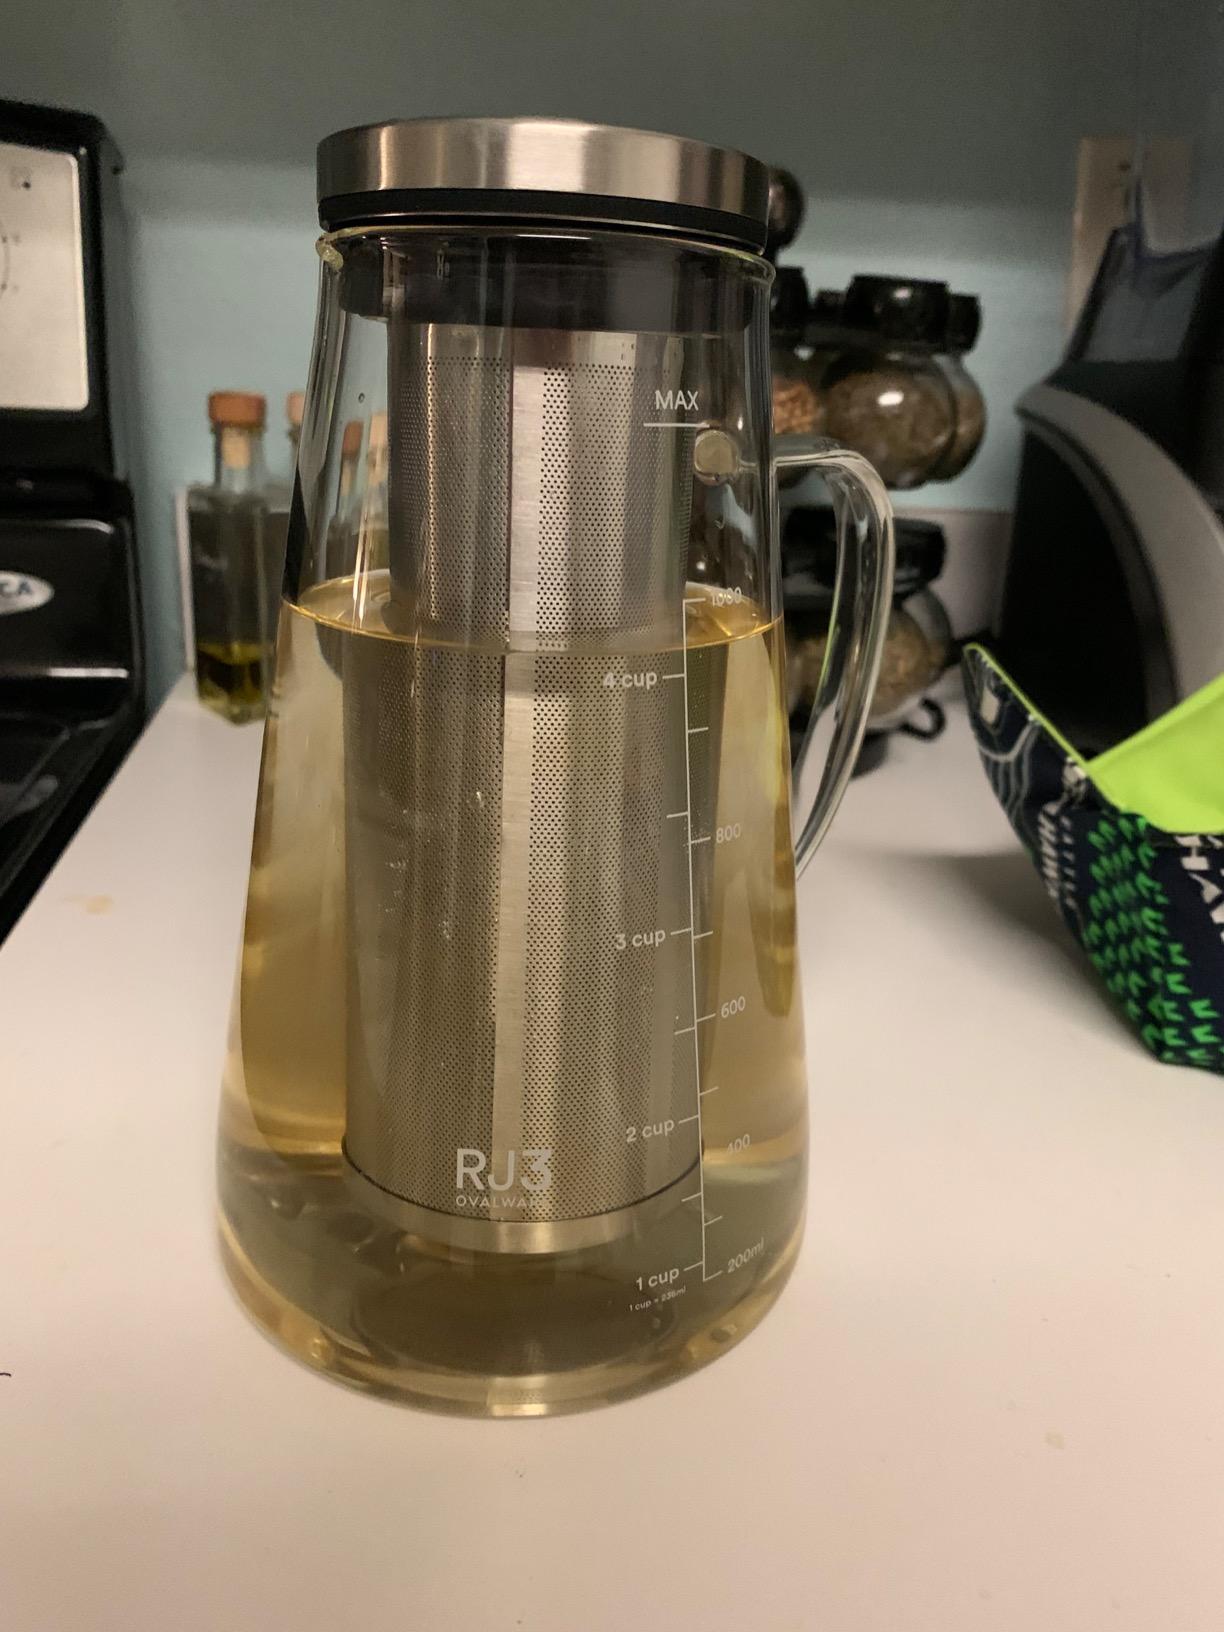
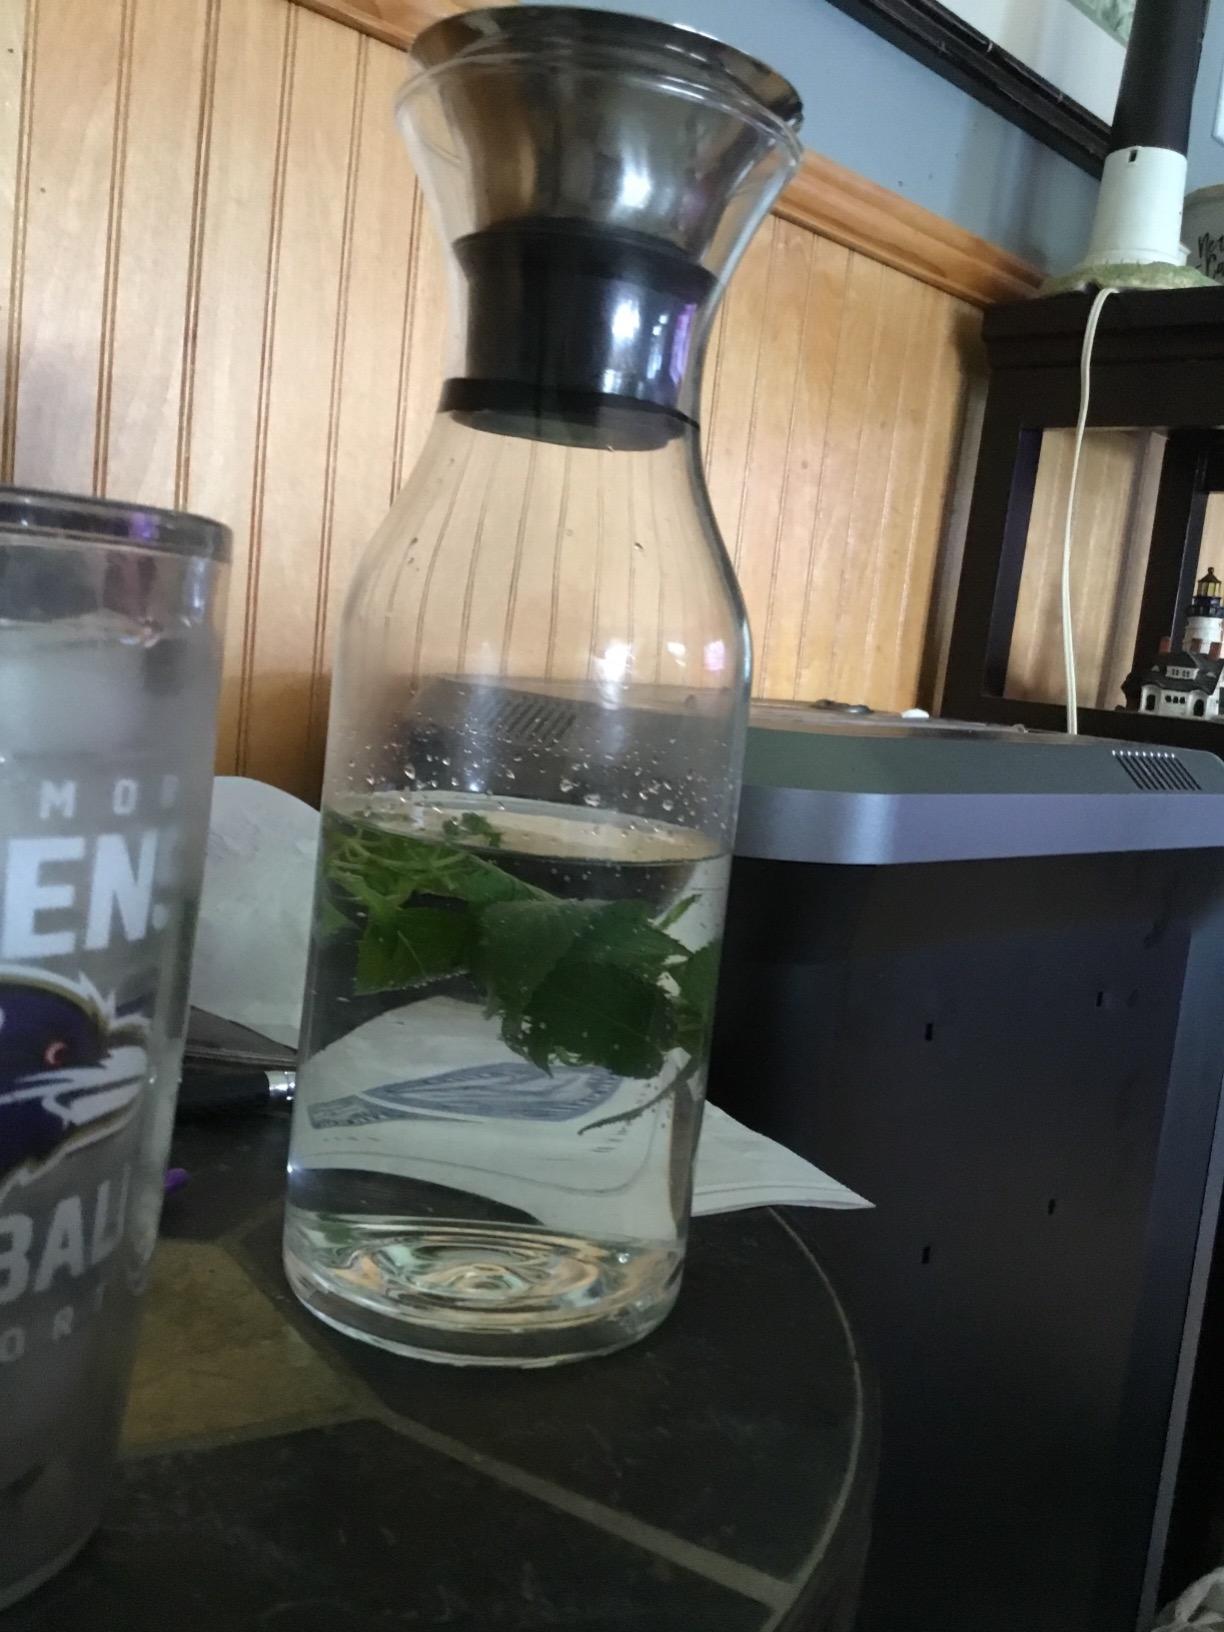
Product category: items_tea
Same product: no